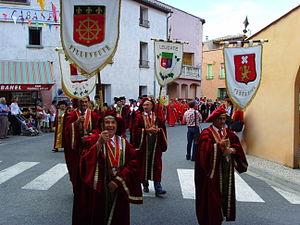
Paziols est une commune française, située dans le département de l'Aude en région Occitanie.
Le fitou est un vin rouge d'appellation d'origine contrôlée produit sur une petite partie au sud du massif des Corbières, dans l'Aude. Sur ce même terroir les viticulteurs ont également le droit d'élaborer, avec des cépages différents, les vins doux naturels rivesaltes et muscat de Rivesaltes.
Les confréries bachiques sont des assemblées de professionnels et d’amateurs de vin, ayant pour objet la promotion des vins de la région qu’elles représentent. Les confréries actuelles datent toutes du XXᵉ siècle, la plupart de sa seconde moitié, même si certaines peuvent justifier d'origines très anciennes. Les confréries ont pour coutume de se donner des noms faisant référence à l’ancien temps ou au vieux français : compagnons, chevaliers, goustiers, tasteurs, etc. et aussi d'employer largement les majuscules.